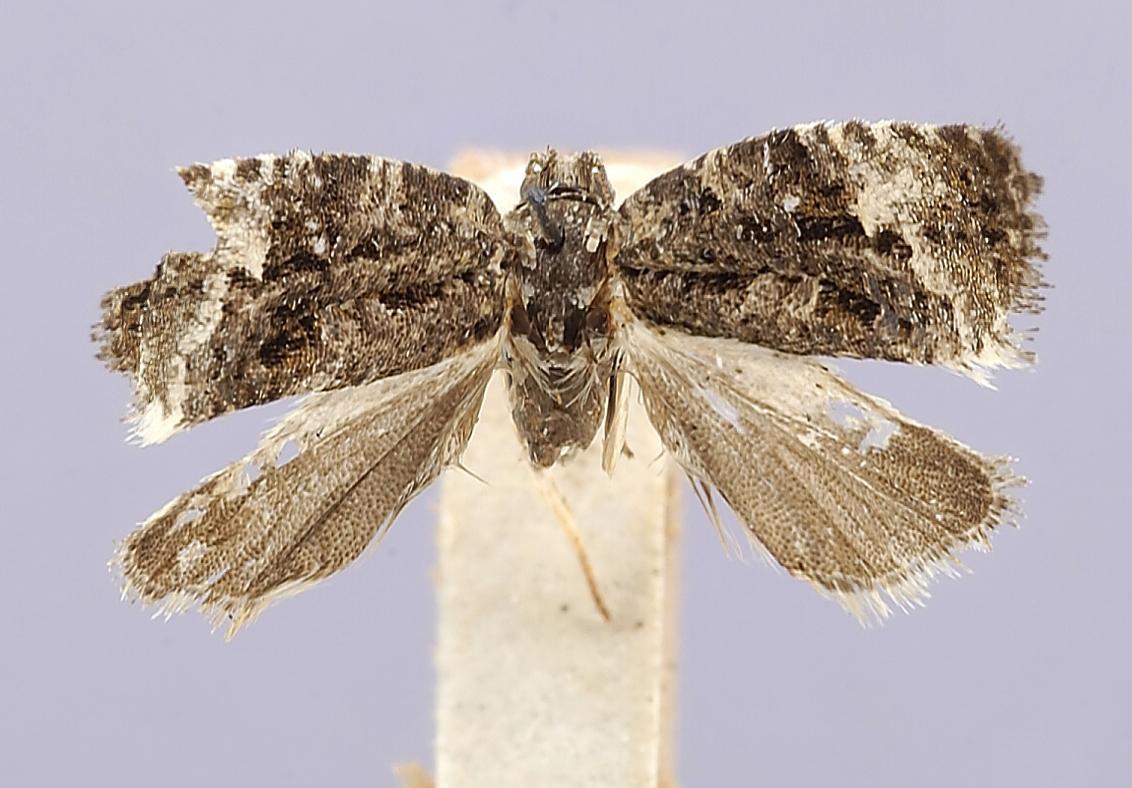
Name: Aphania strigosa
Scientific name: Aphania strigosa Heinrich, 1926
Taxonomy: Animalia, Arthropoda, Insecta, Lepidoptera, Tortricidae
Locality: Dawson, [Not Stated], Alaska, United States
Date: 16 Jun 1916